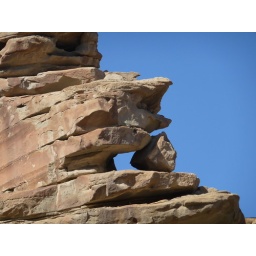
Improbable rock formation (one of many) in Split Mountain canyon